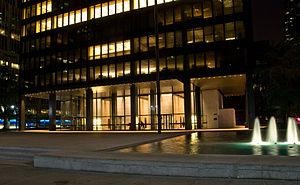
Le Seagram Building est un gratte-ciel, situé dans le quartier Midtown de New York, et réalisé par l'architecte allemand Ludwig Mies van der Rohe, en collaboration avec l'architecte américain Philip Johnson, entre 1954 et 1958 ainsi que l’architecte canadienne Phyllis Lambert.